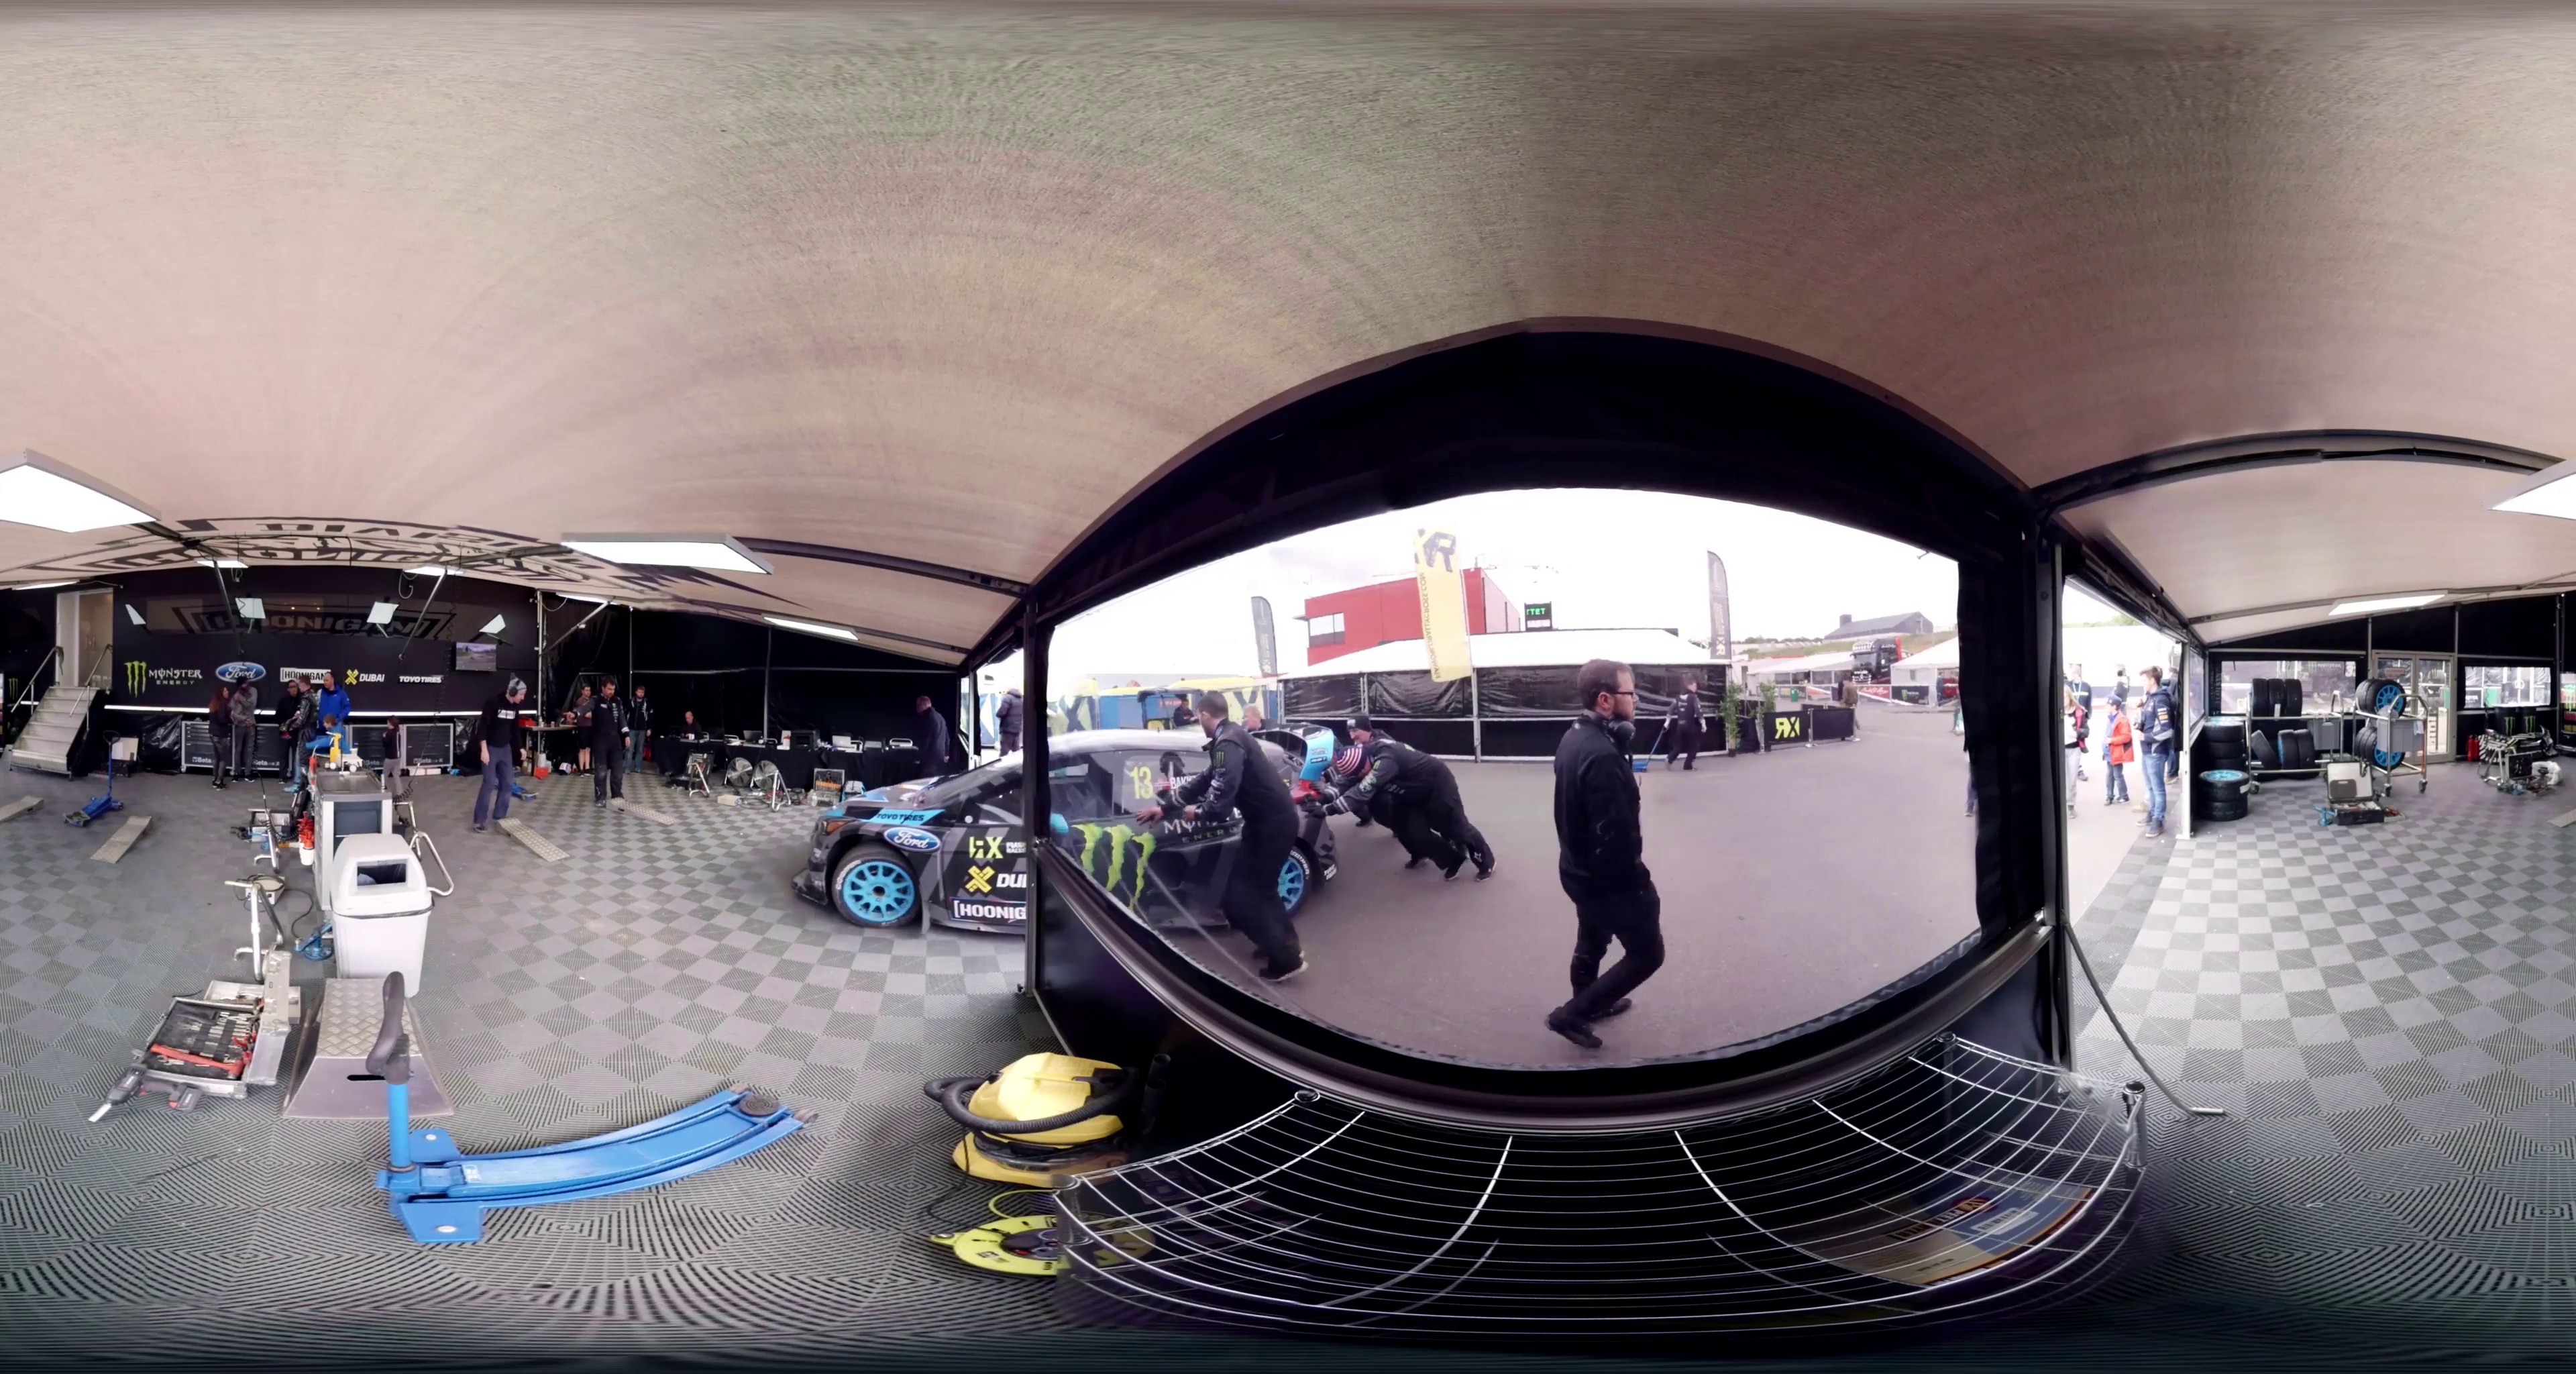
Referred object: A man wearing glasses and black clothes

Referred object: Look slightly to the right to see the rally car being pushed by the crew.

Referred object: the man walking on the opposite side of the street from the rally car